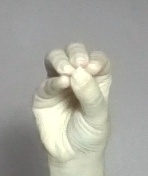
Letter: ha